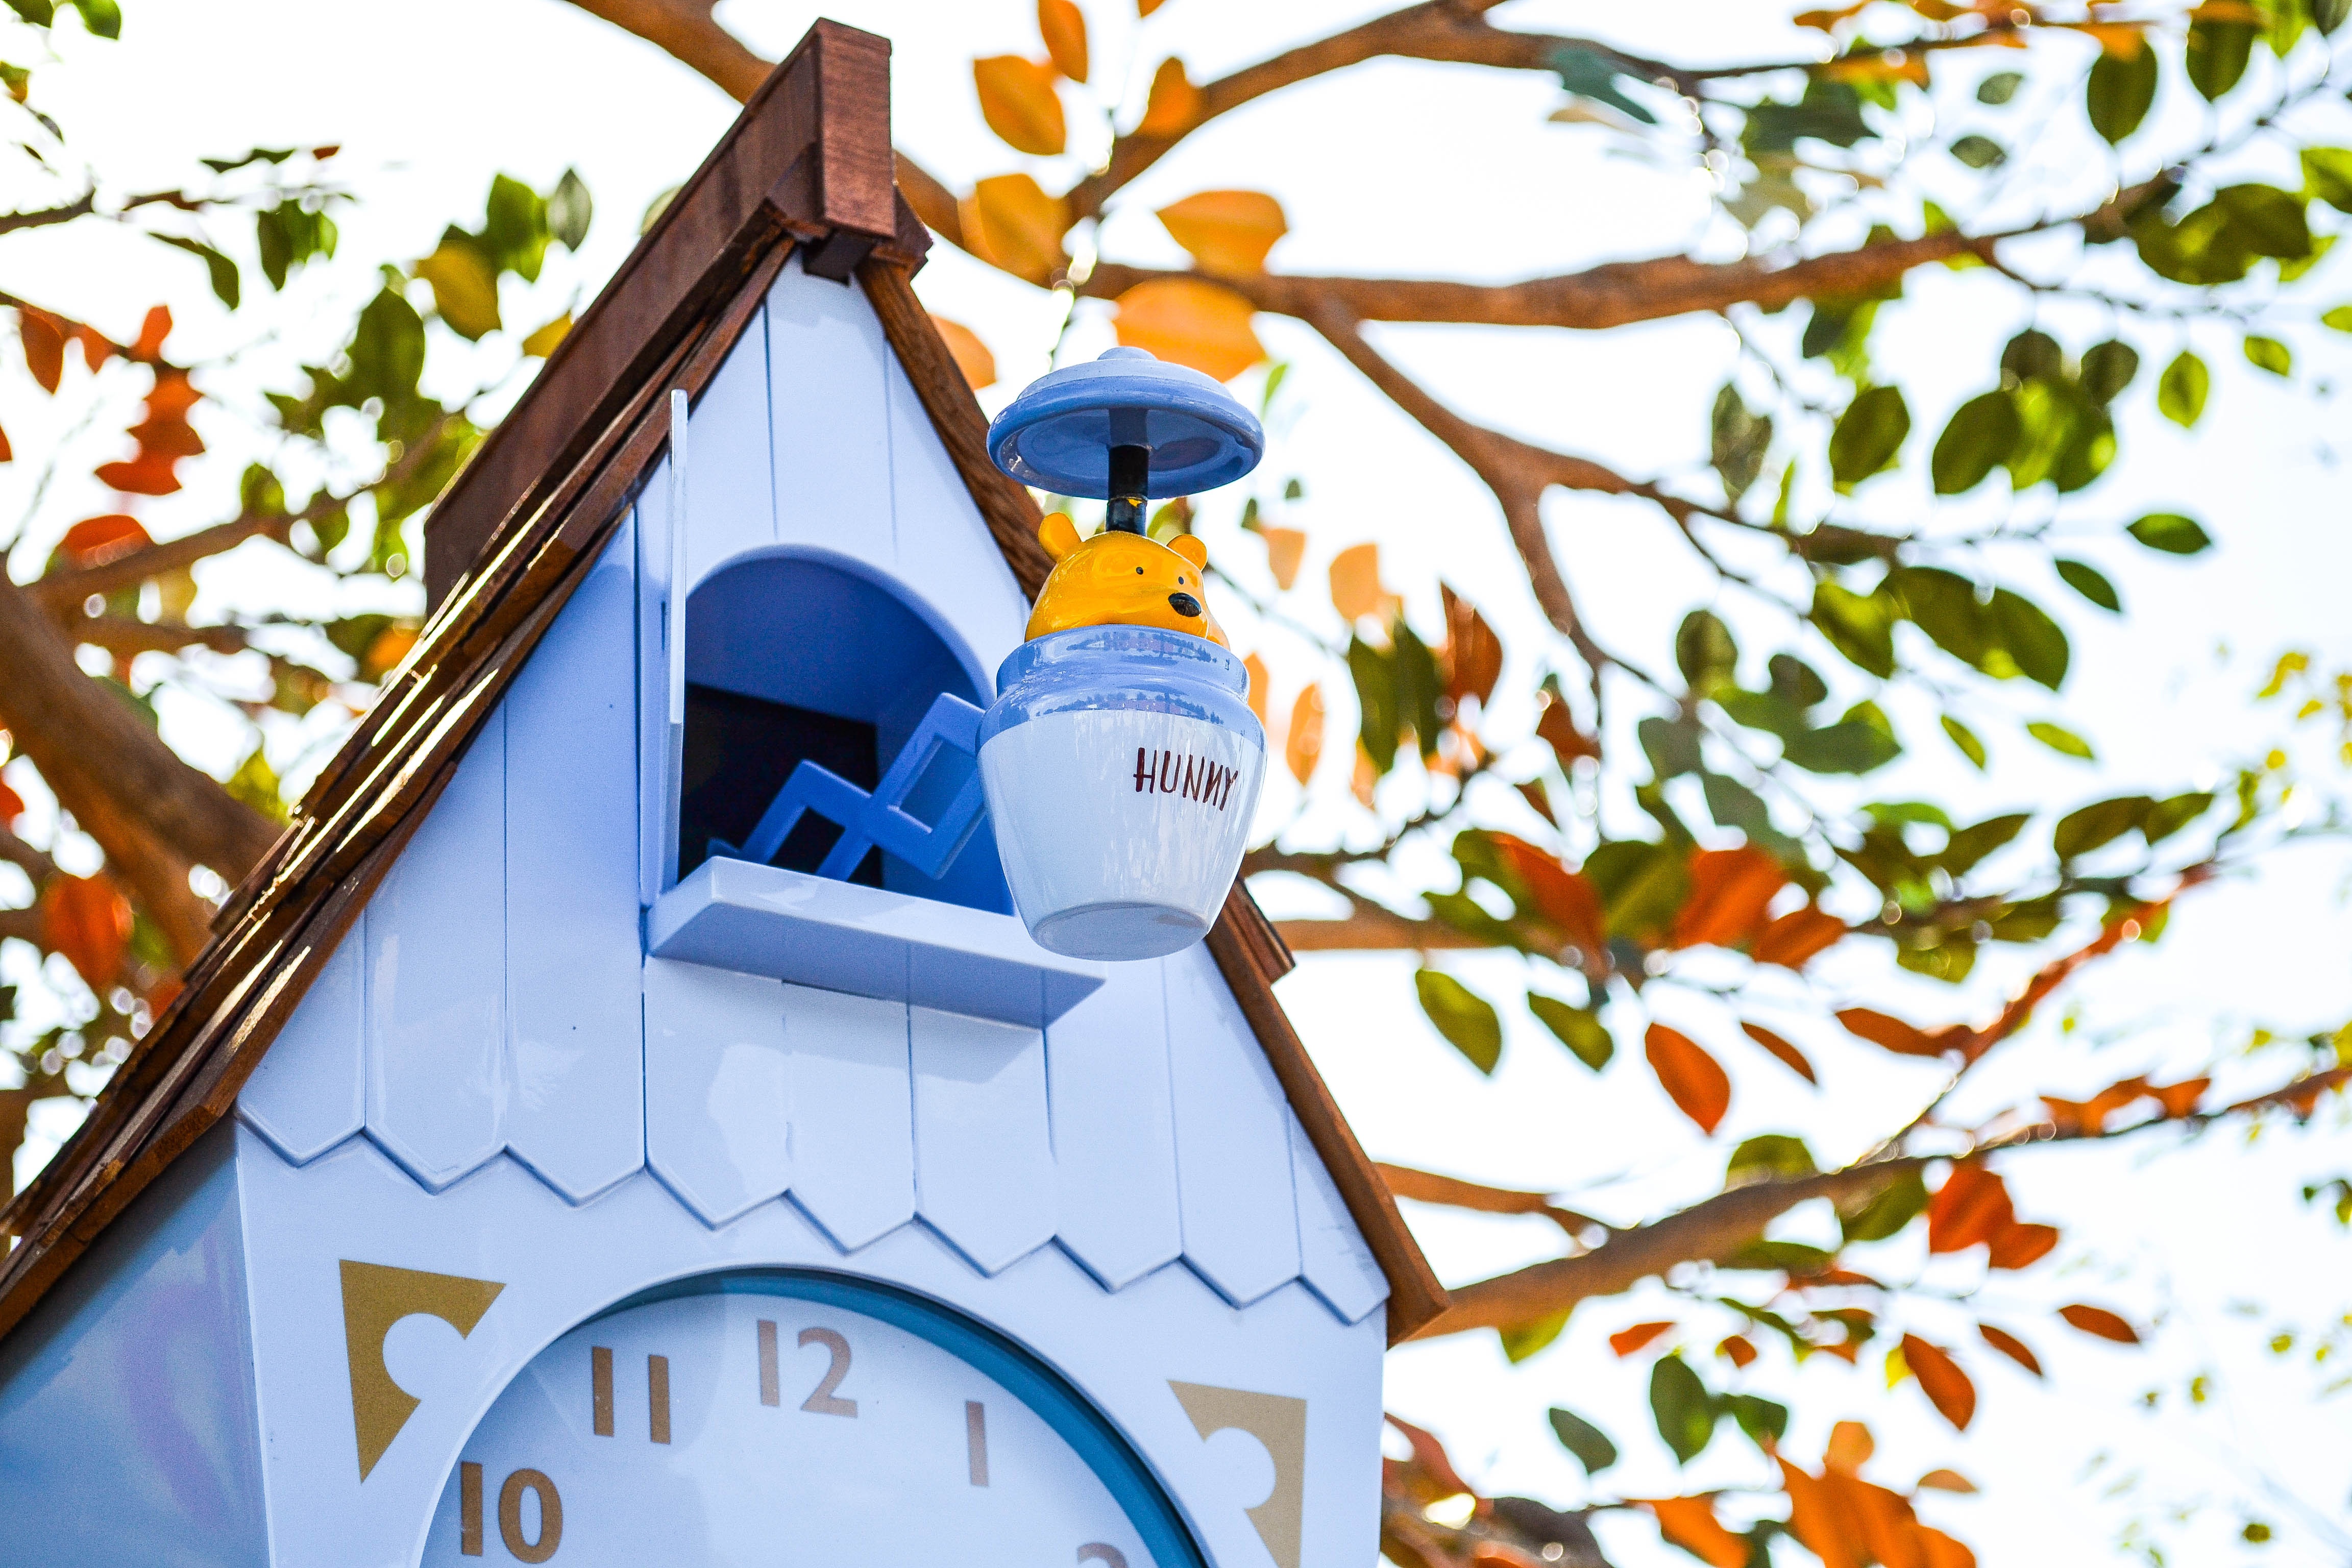
branch, season